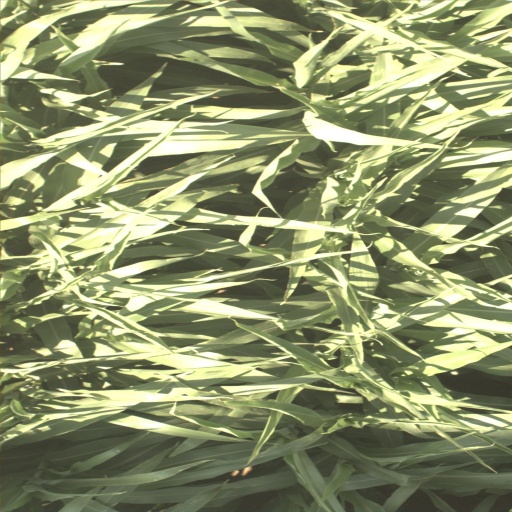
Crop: sorghum